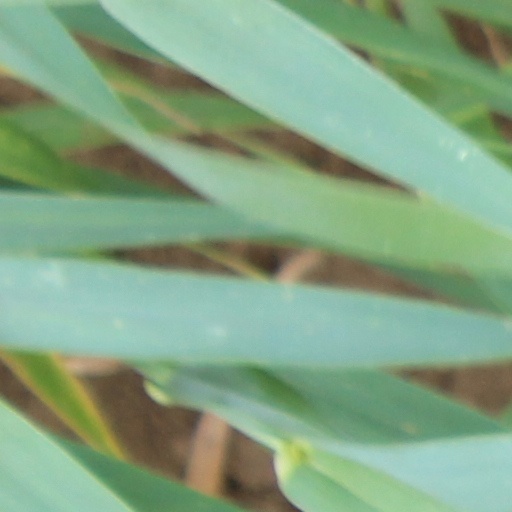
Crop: wheat